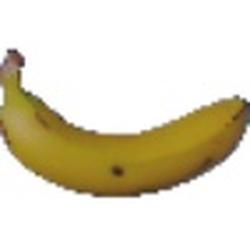
Label: Banana